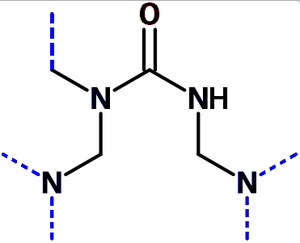
Formule possible d'une résine urée-formaldéhyde (UF).
Les aminoplastes sont les polymères thermodurcissables les plus répandus, devançant les polyuréthanes.